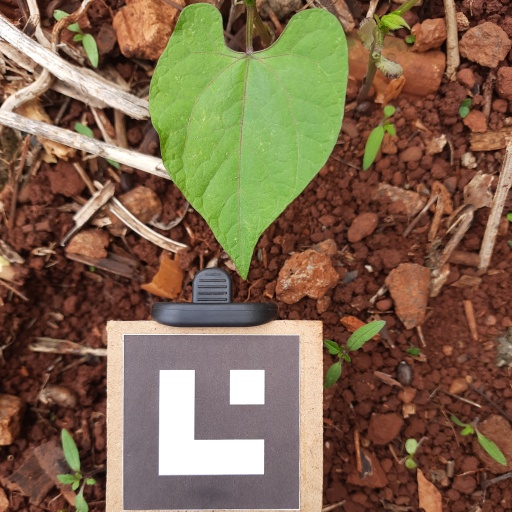
Observations: flat surface, no eating holes, under shade